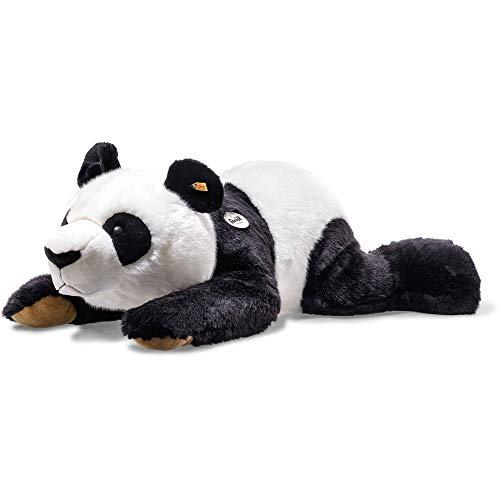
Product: Steiff Ping Panda - 34"
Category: Toys & Games | Stuffed Animals & Plush Toys | Stuffed Animals & Teddy Bears
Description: Great Condition.
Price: $175.40
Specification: ProductDimensions:33.5x31.4x12.2inches|ItemWeight:0.96ounces|ShippingWeight:4.37pounds(Viewshippingratesandpolicies)|ASIN:B07F8ZSB24|Itemmodelnumber:060342|Manufacturerrecommendedage:0monthsandup